ECL Language tests

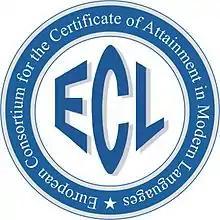
"European Consortium for the Certificate of Attainment in Modern Languages"

The international ECL examination system provides a standardised test-system customised to the languages of the EU member states and the EU candidate countries. The test-system is based on the recommendations of the Common European Framework of Reference (CEFR) and is operated by the European Consortium for the Certificate of Attainment in Modern Languages (ECL). The ECL is an association of institutions representing European languages.